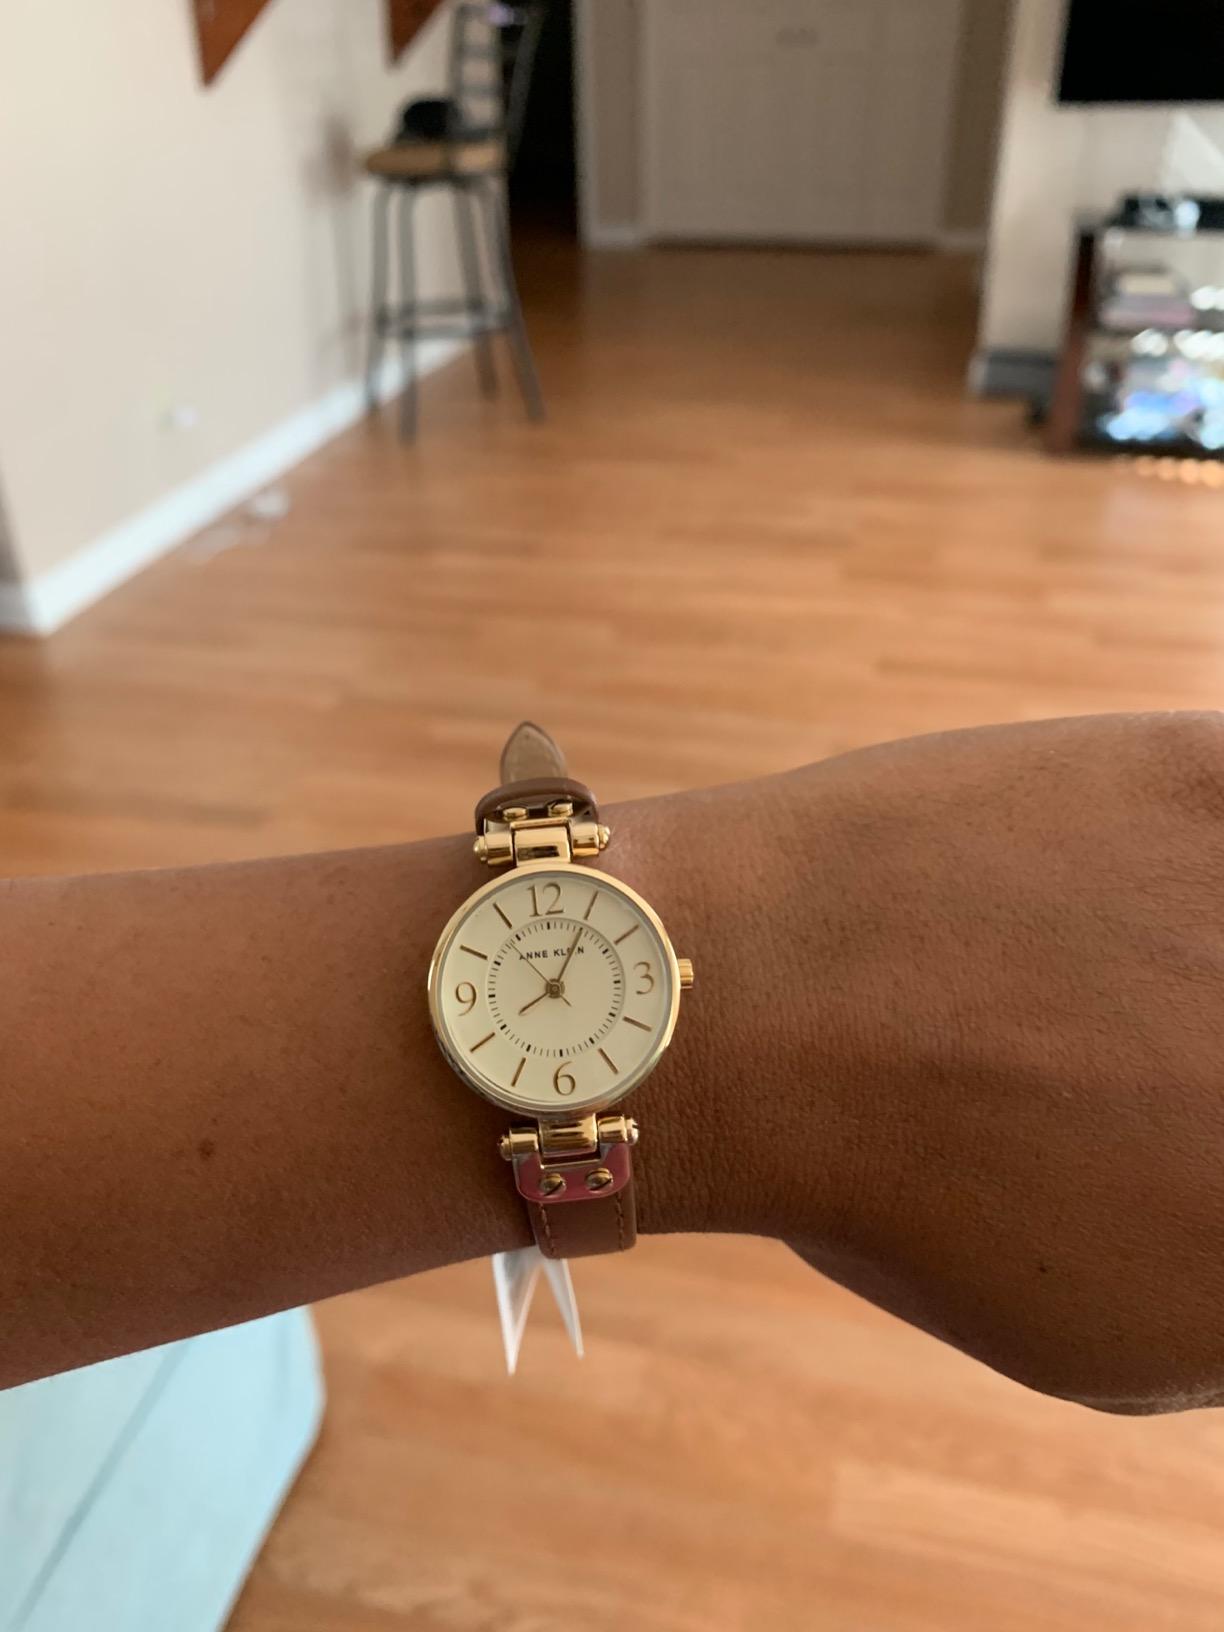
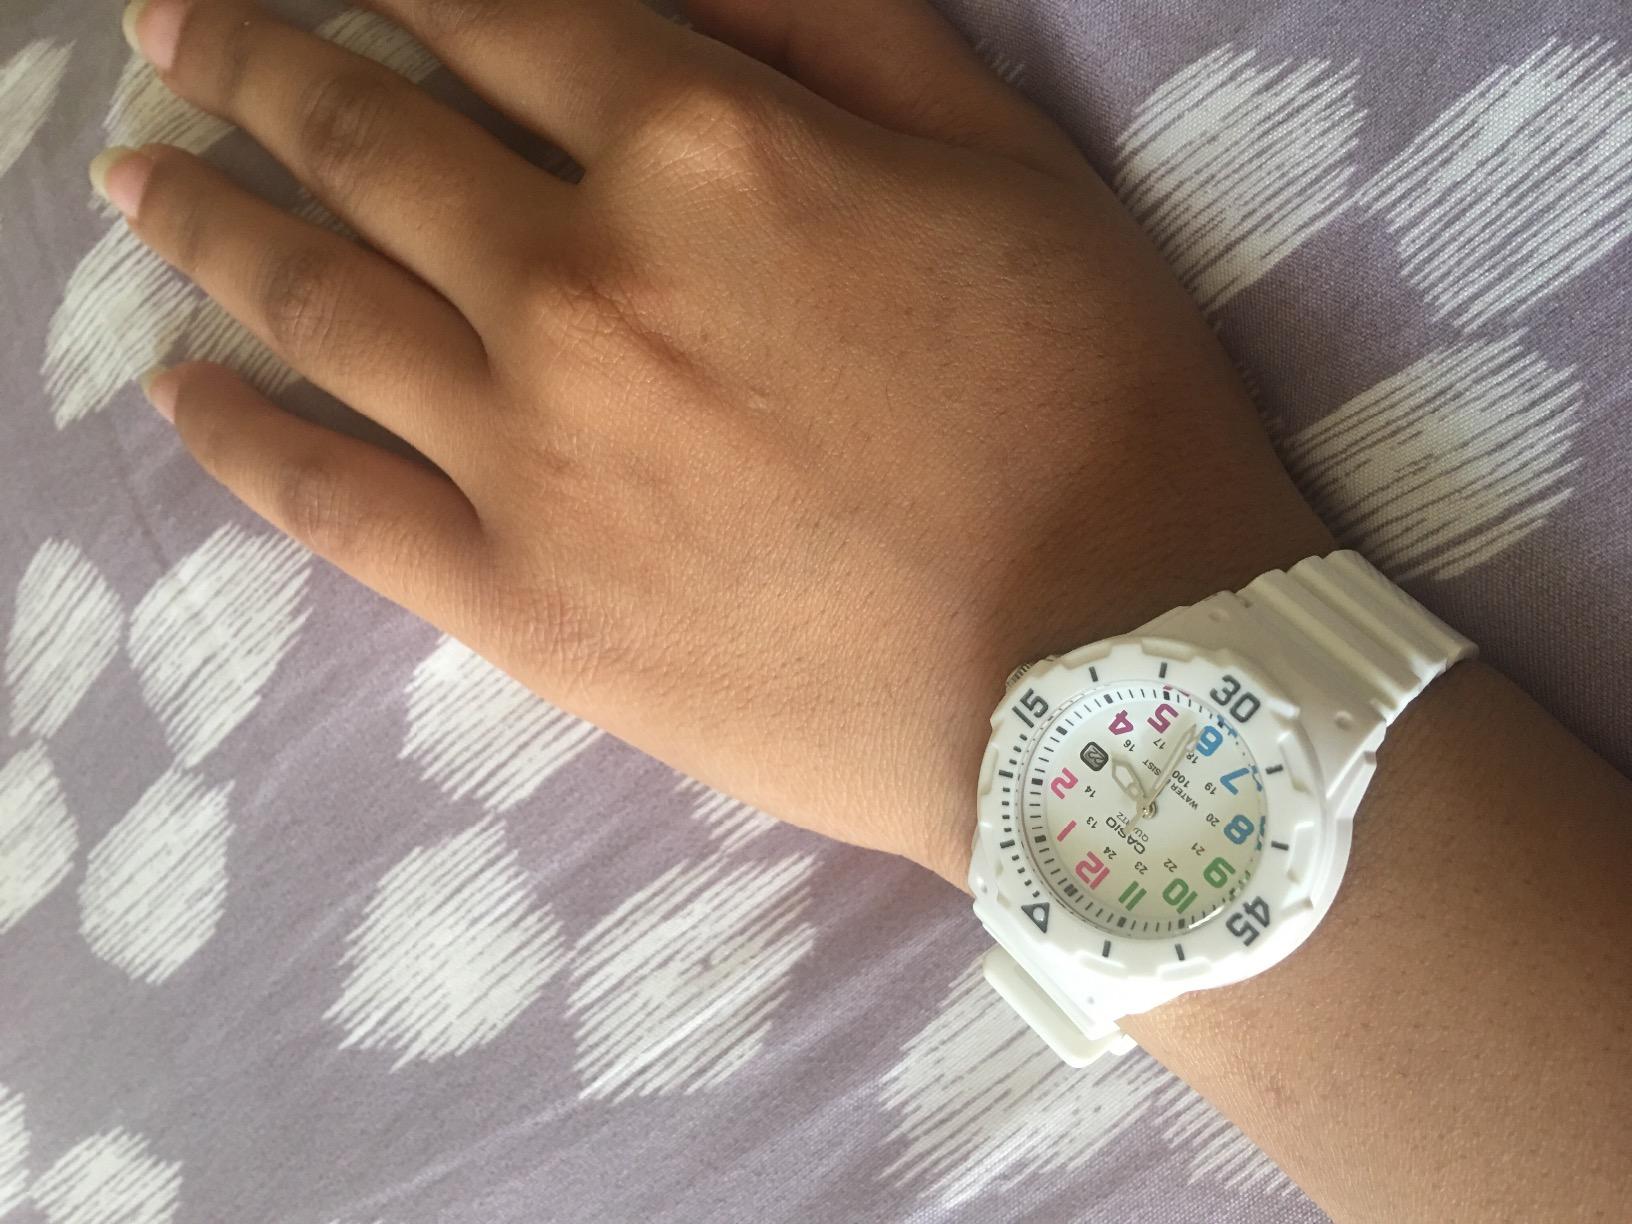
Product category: accessories_watch
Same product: no